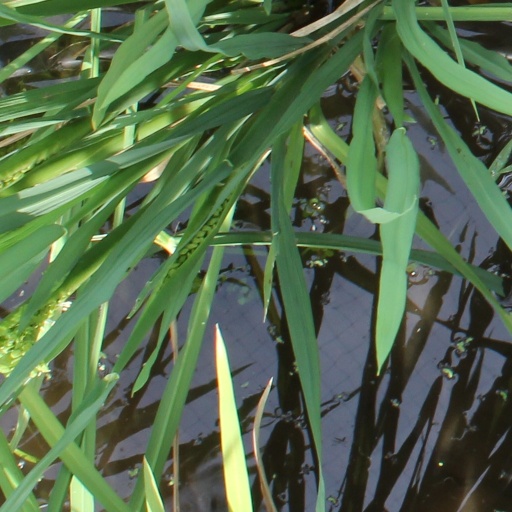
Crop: rice